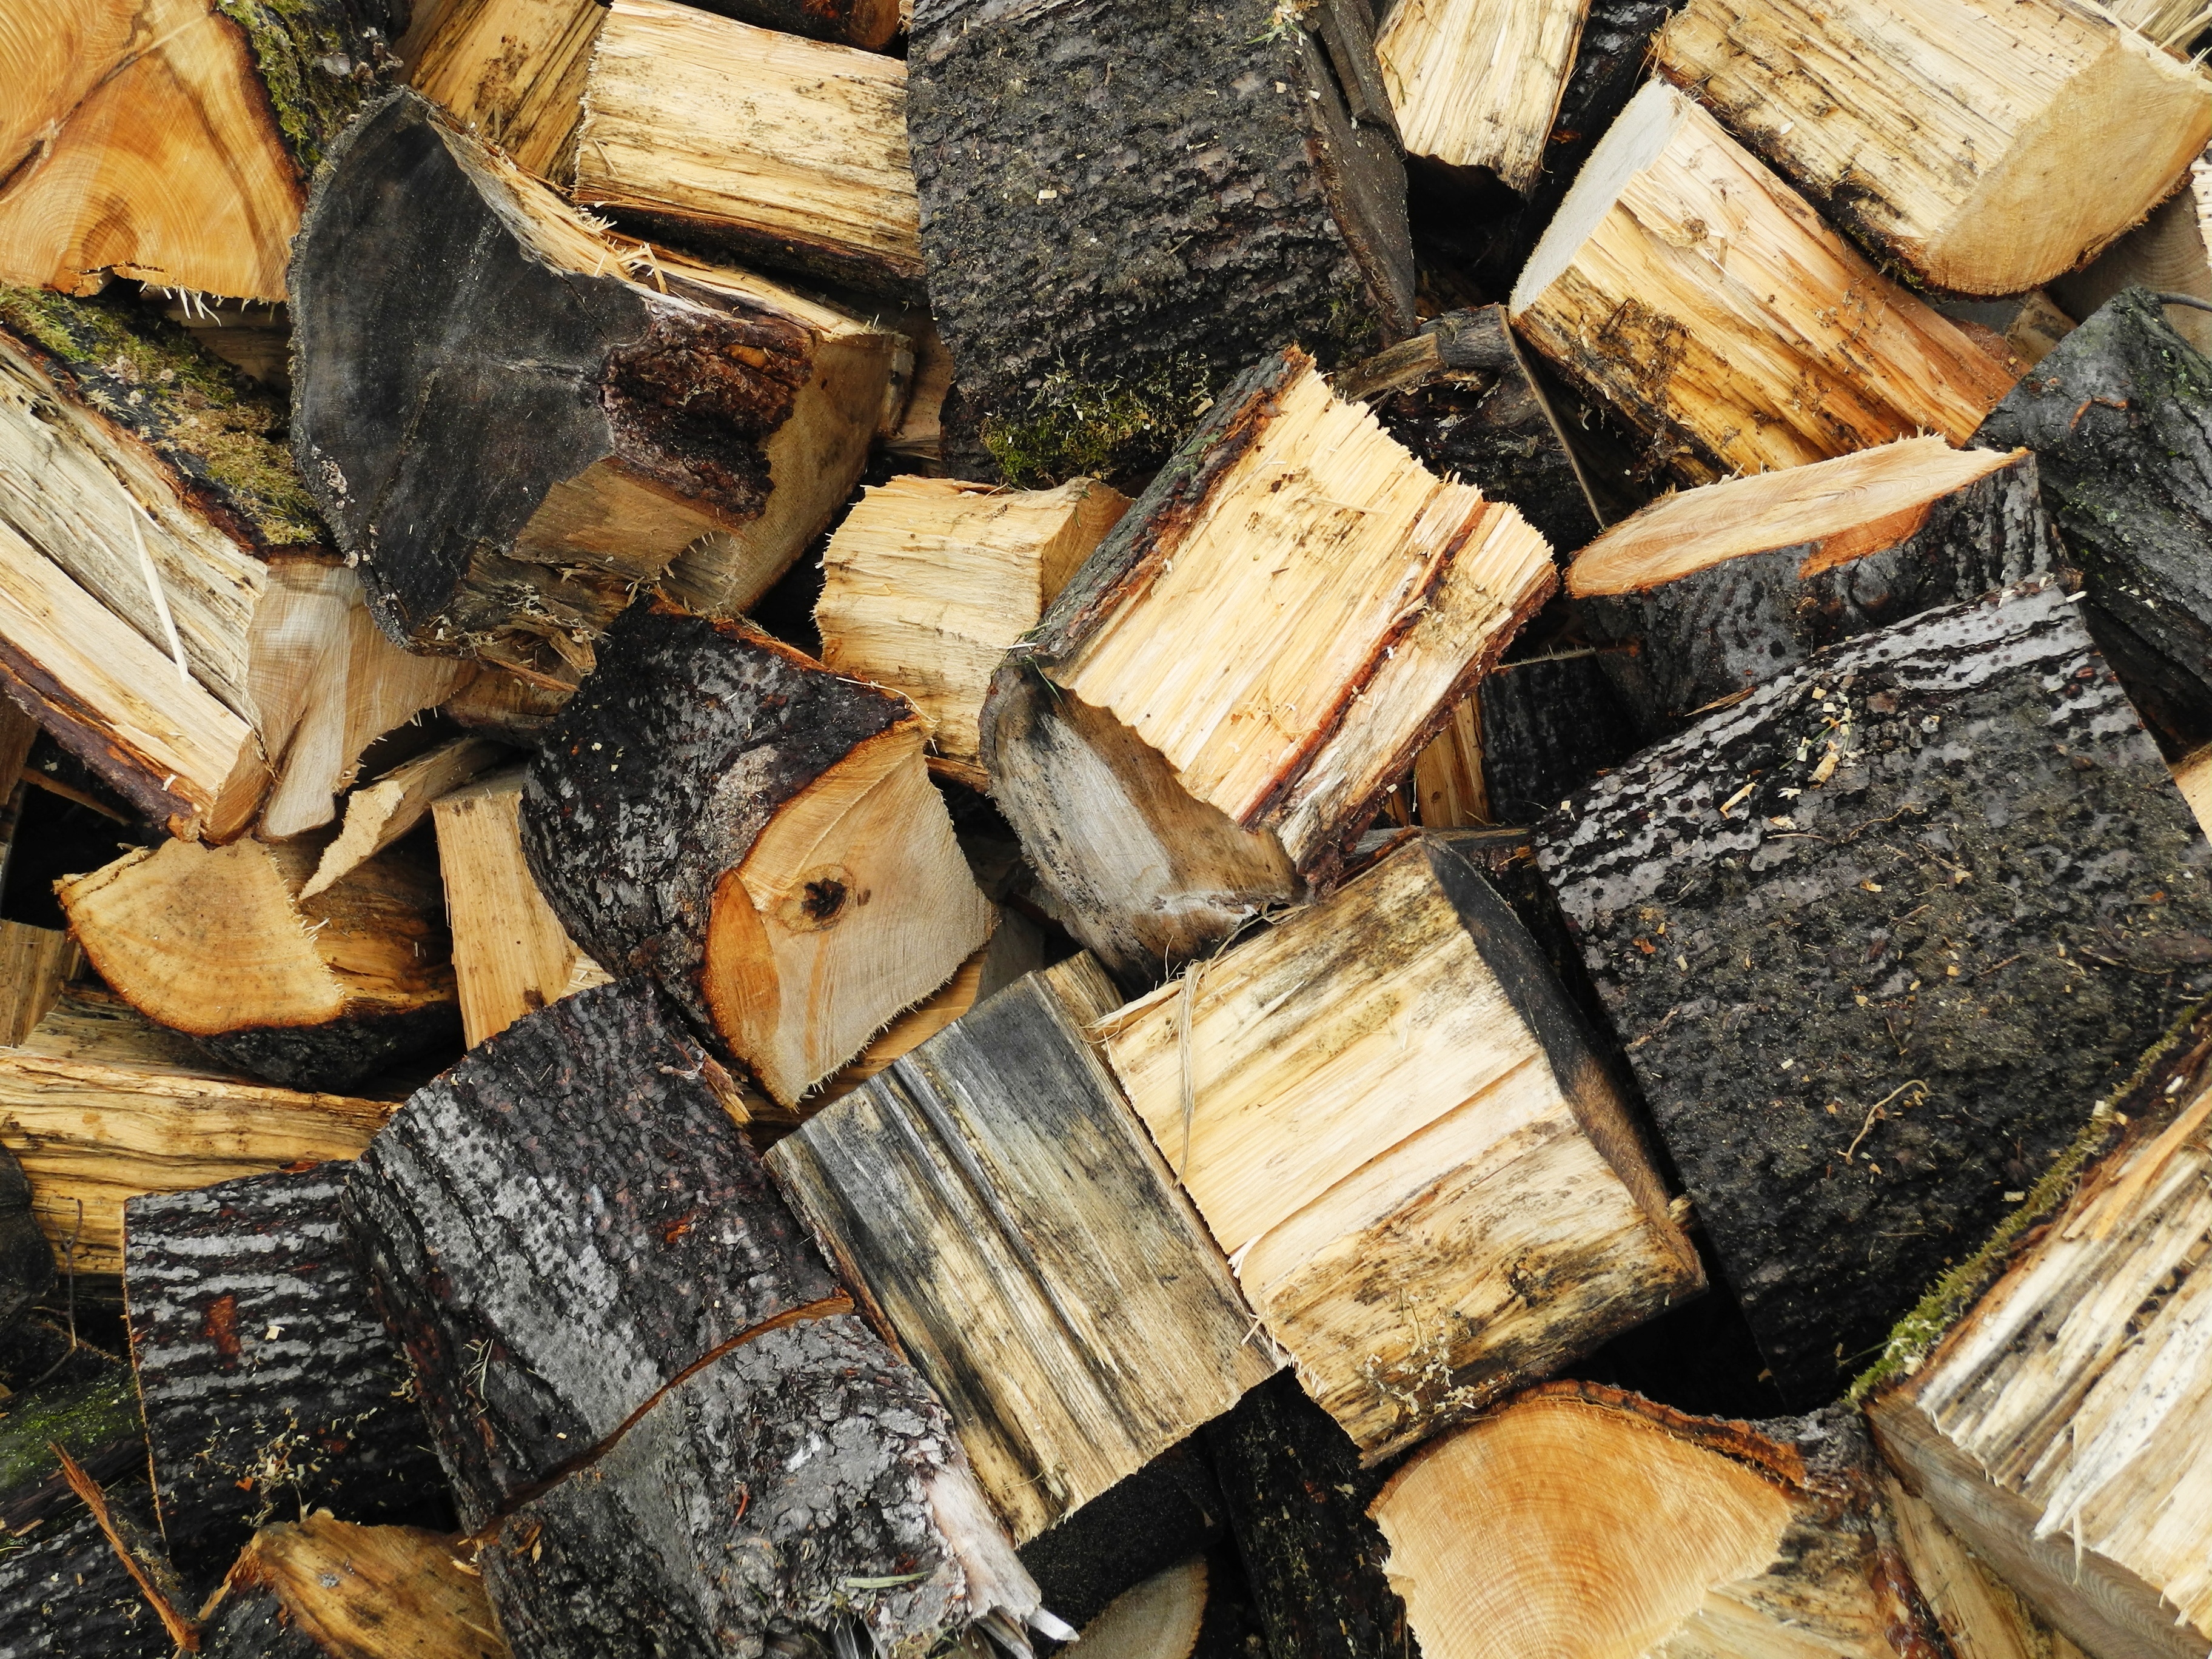
tree, nature, winter, wood, trunk, bark, autumn, lumber, heat, material, storage, logs, carving, rings, tree bark, tribes, supply, scrap, extraction, wood chopping, ancient history, losers